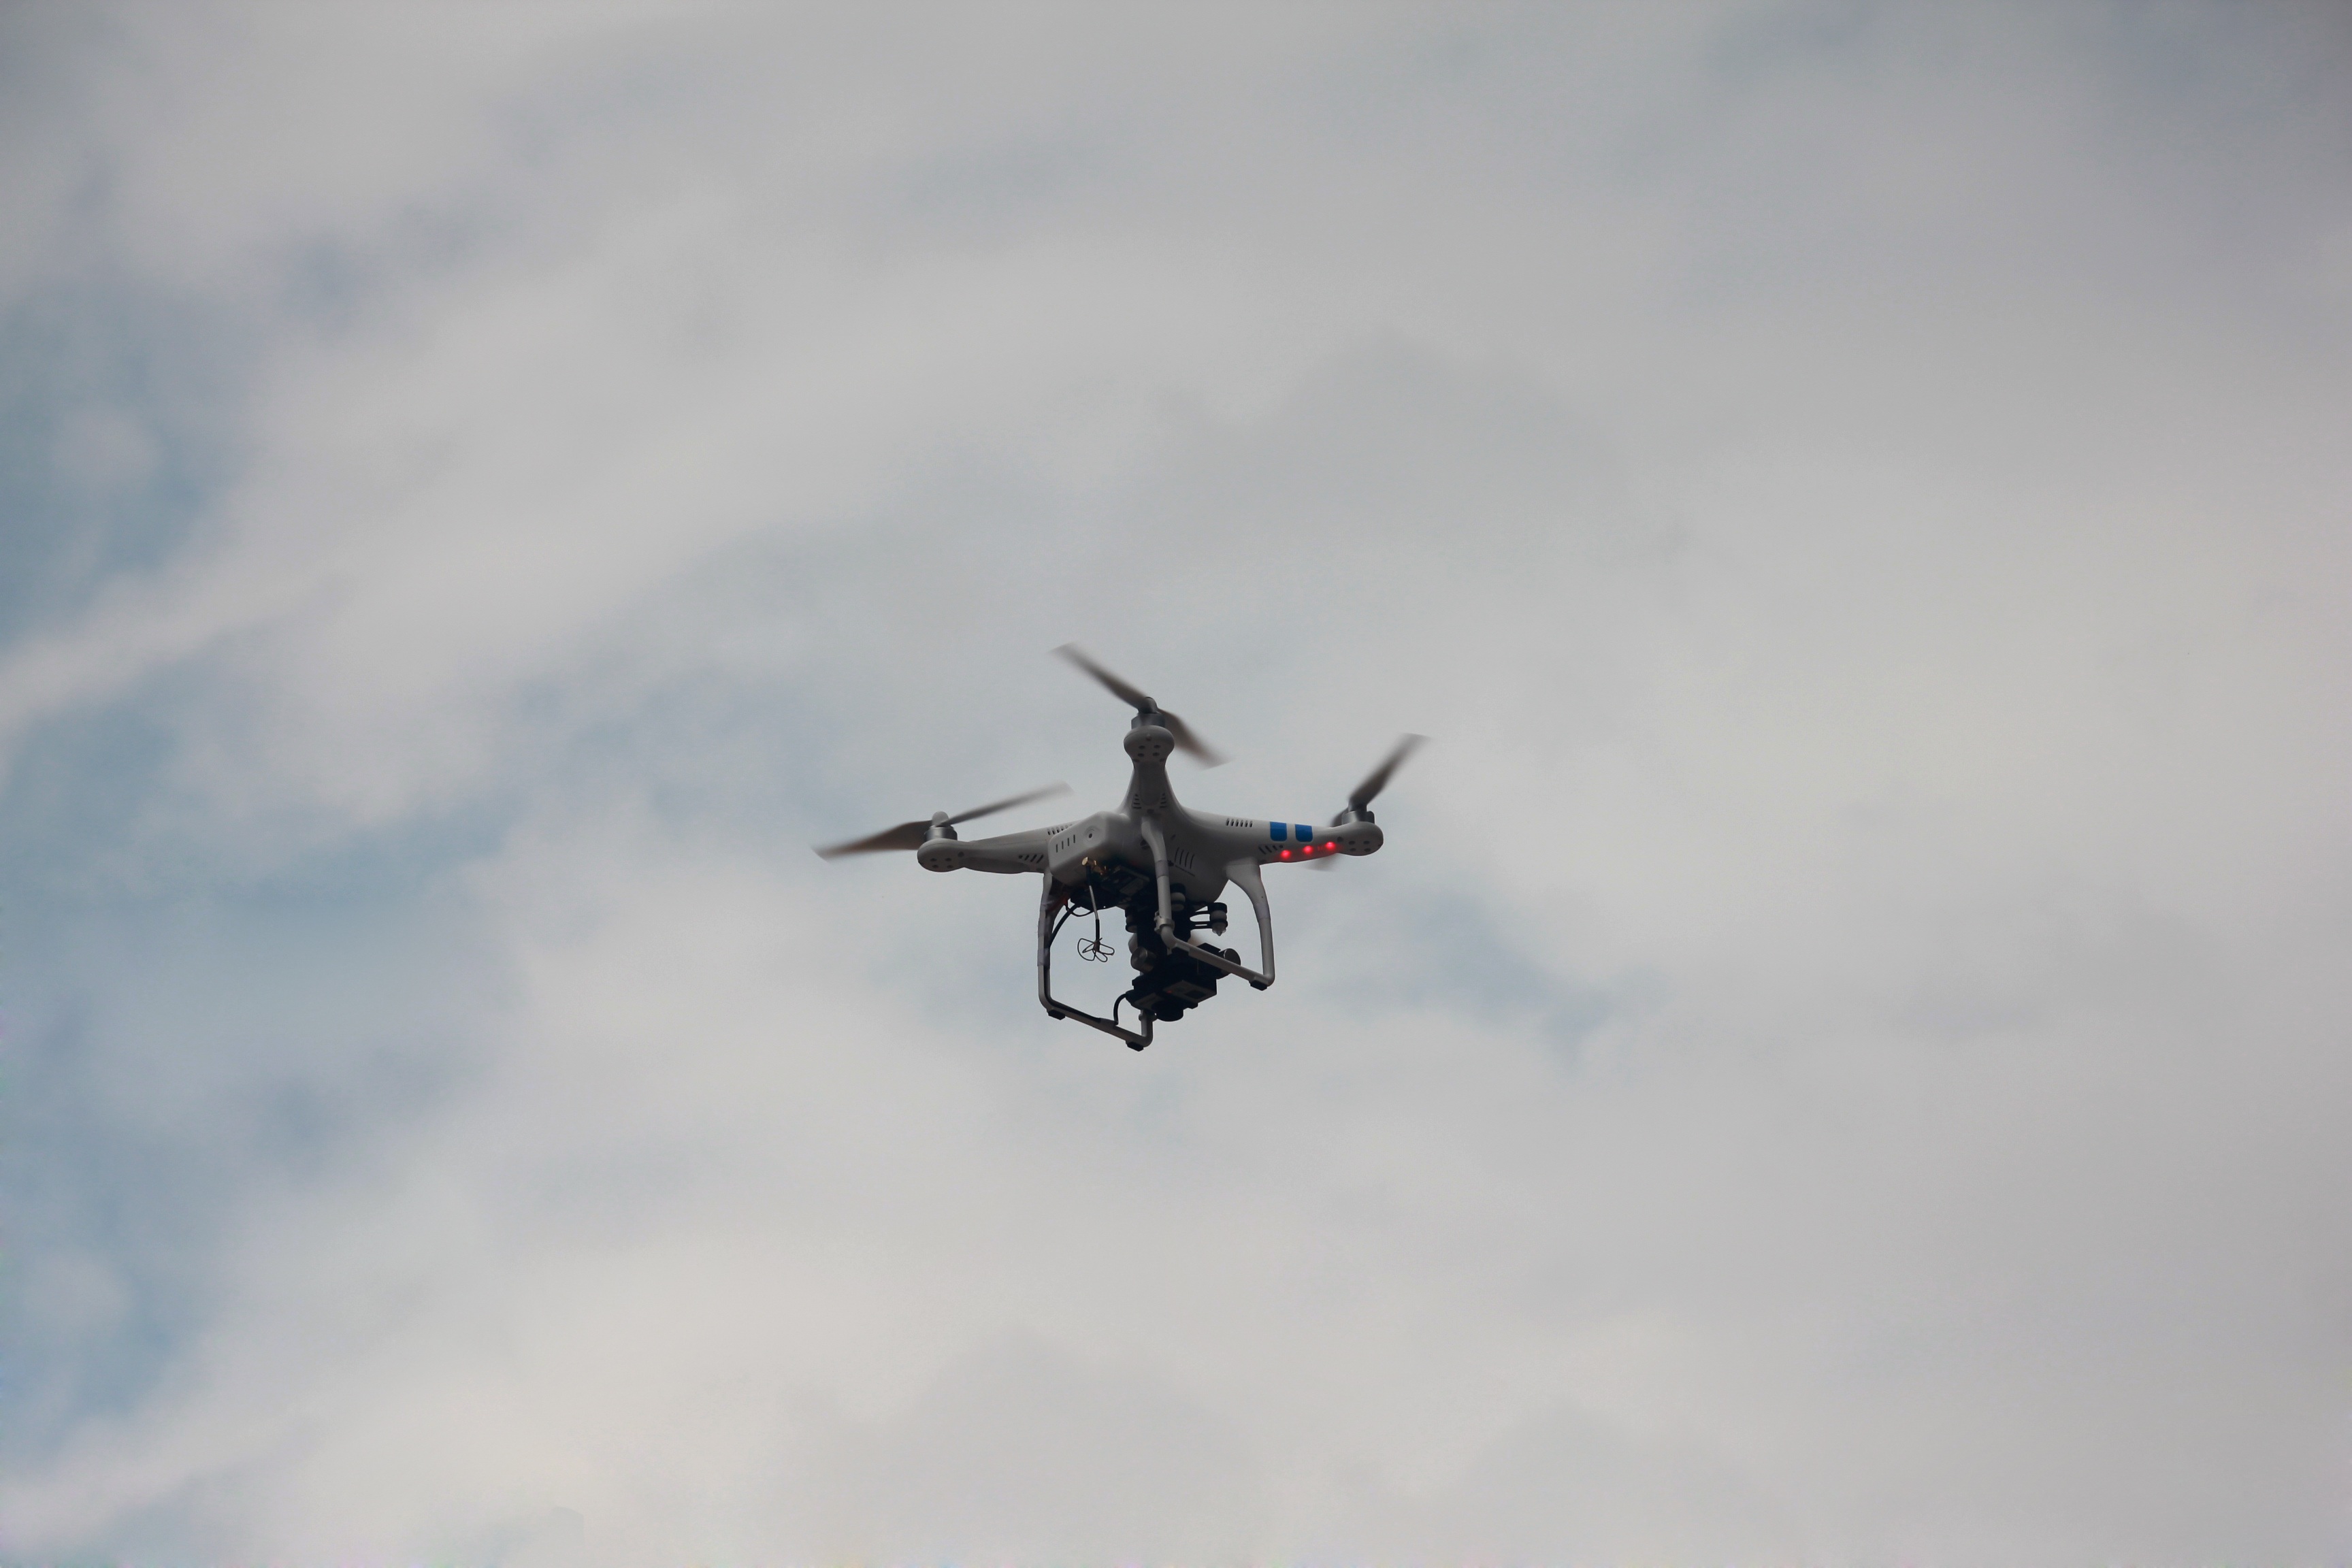
sky, fly, aircraft, vehicle, helicopter, drone, rotors, rotorcraft, air show, aerial videography, atmosphere of earth